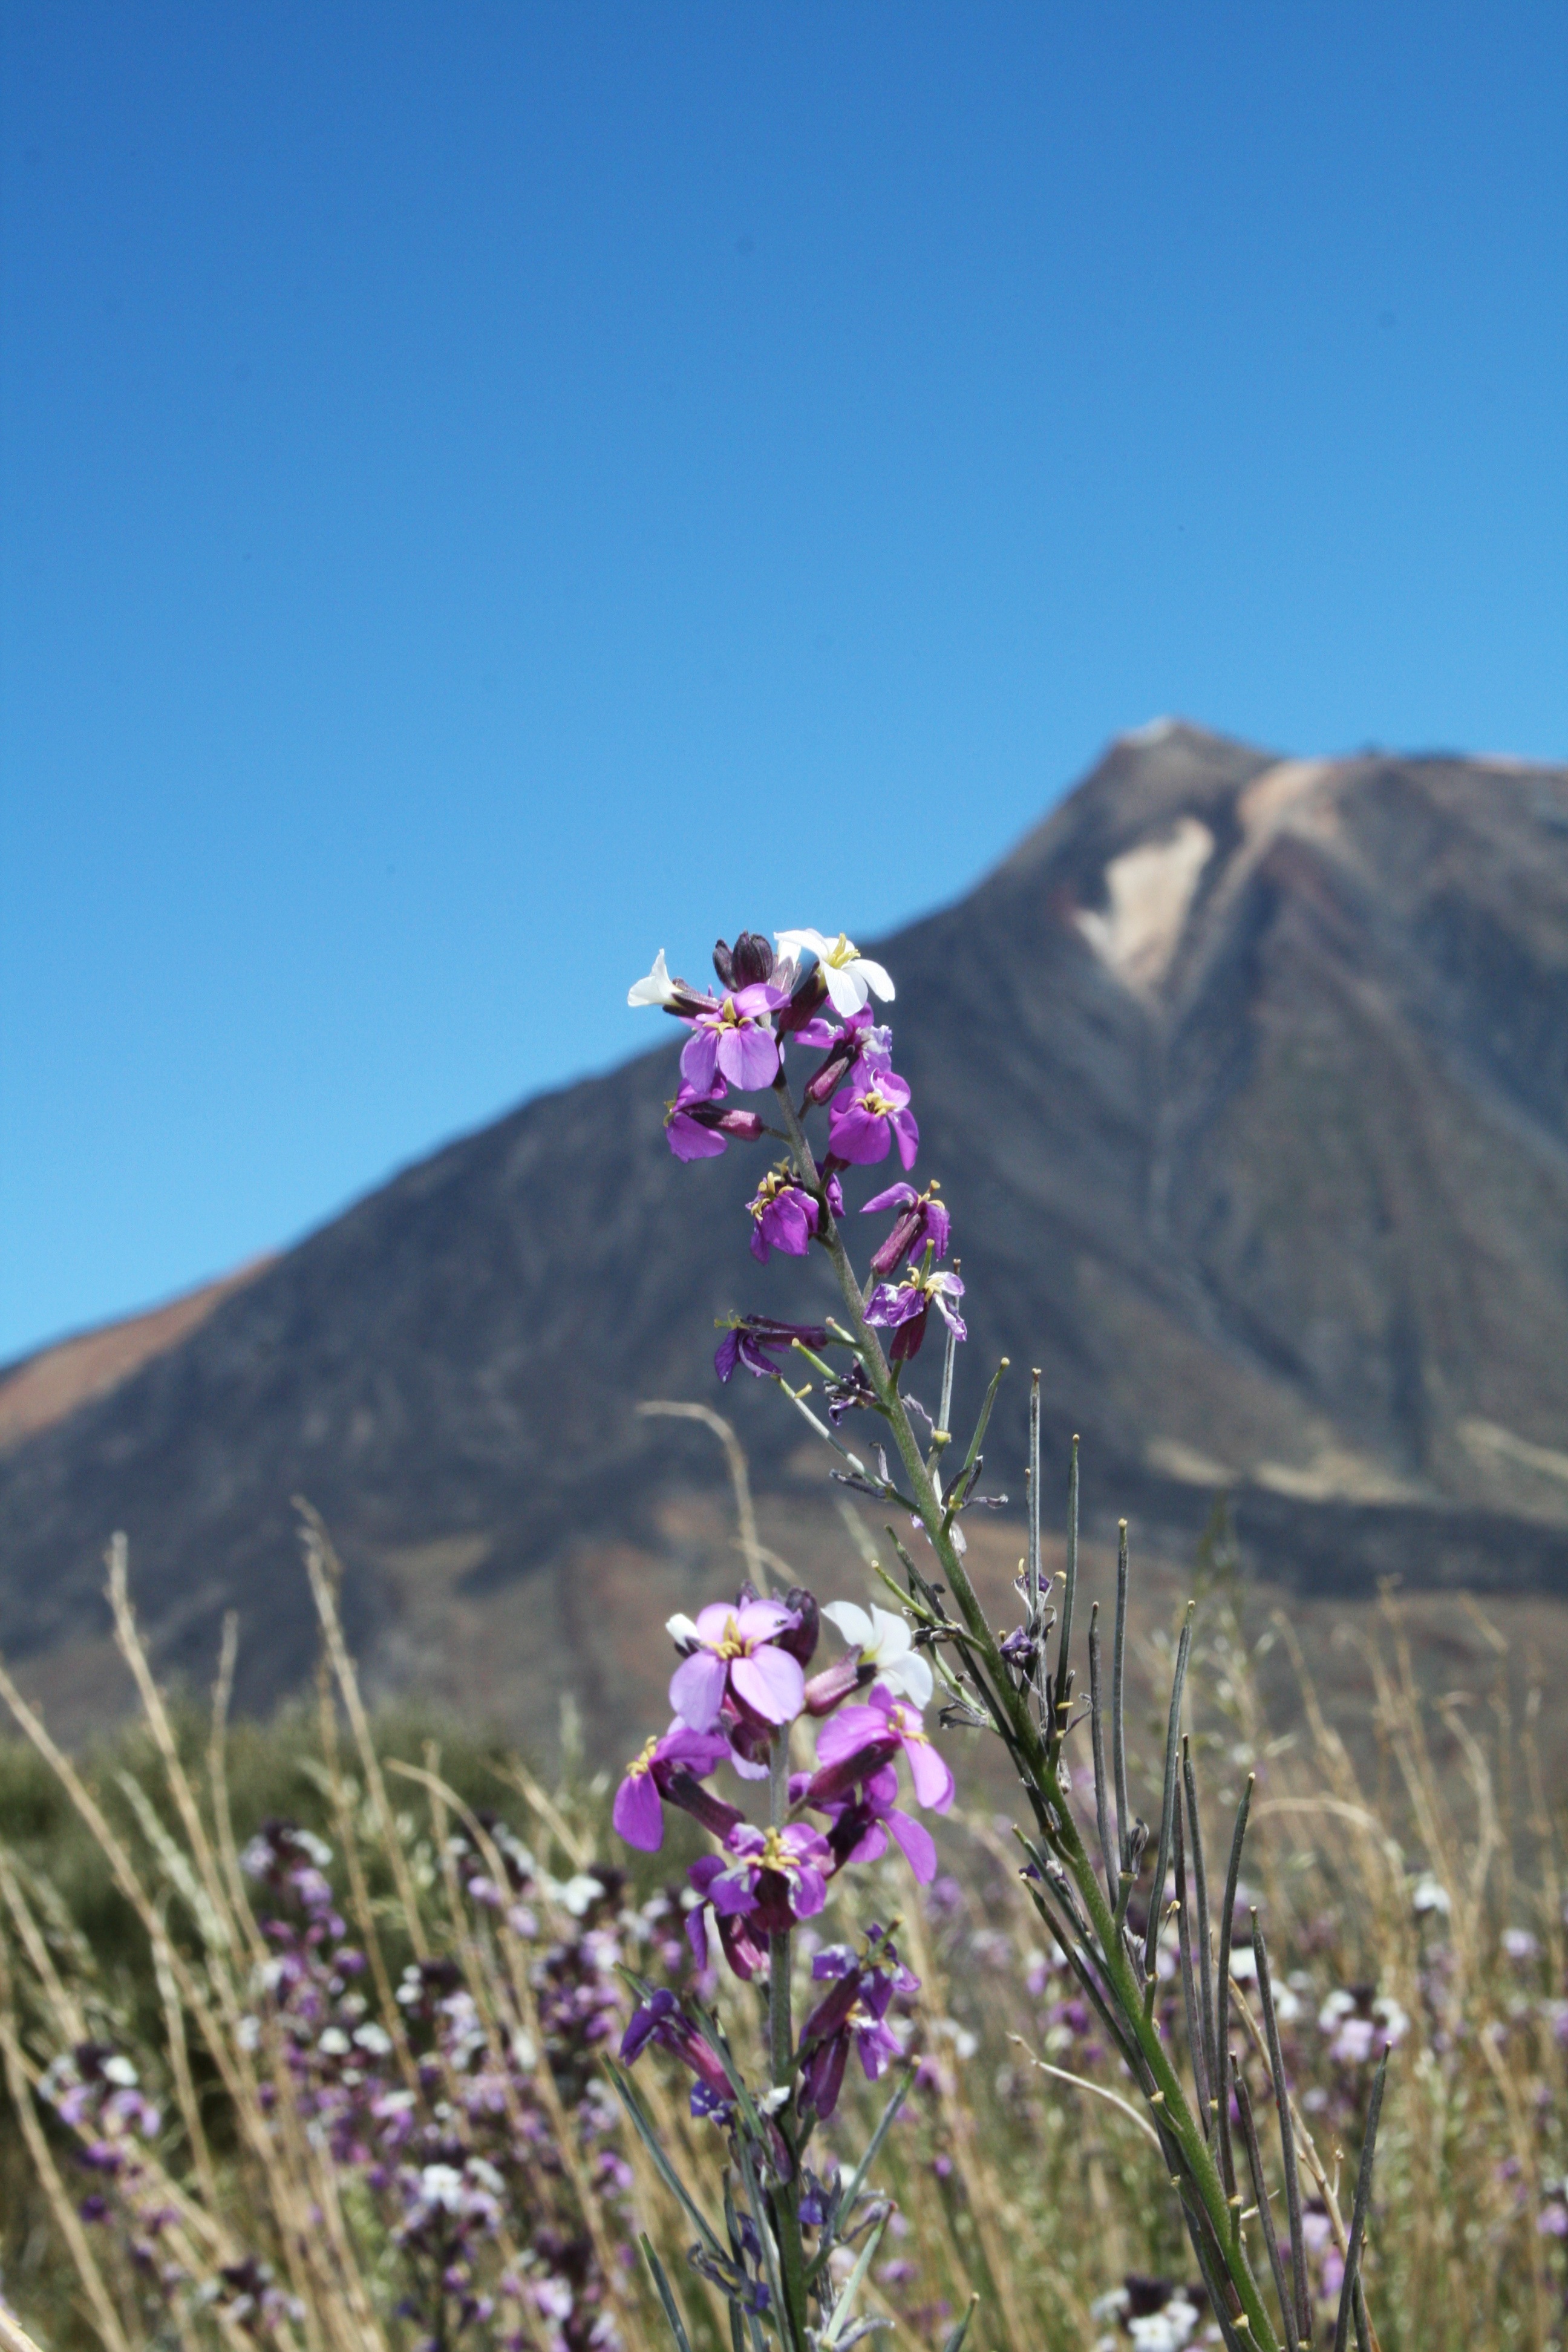
landscape, nature, grass, wilderness, mountain, plant, sky, field, meadow, prairie, flower, mountain range, flora, lavender, ridge, wildflower, spain, grassland, violet, outlook, plateau, tenerife, canary islands, teide, flowering plant, teide national park, lava field, grass family, mountainous landforms, land plant